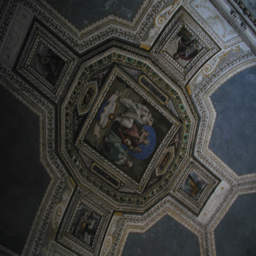
the ceiling of a room just off the lobby .